Afghanistan at the 1968 Summer Olympics

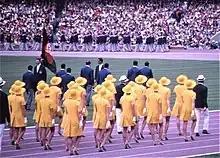
The Afghan delegation during the opening ceremony, in the background behind the marching West German delegation. "Estadio Olímpico Universitario", 12 October 1968.

Afghanistan competed at the 1968 Summer Olympics in Mexico City.